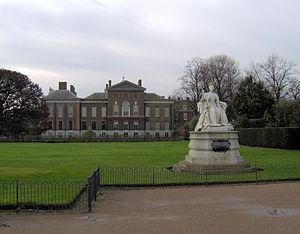
Le palais de Kensington et la statue de la reine Victoria, dans les jardins de Kensington à Londres Polski: Pałac Kensington oraz pomnik królowej Wiktorii, Kensington Gardens, Westminster, Londyn
Kensington Gardens, autrefois les jardins privés du palais de Kensington, est l'un des parcs royaux de Londres et se trouve immédiatement à l'ouest de Hyde Park. La majorité du parc se trouve dans la Cité de Westminster mais une petite partie est située dans le borough royal de Kensington et Chelsea. Le parc a une superficie de 1,1 km².